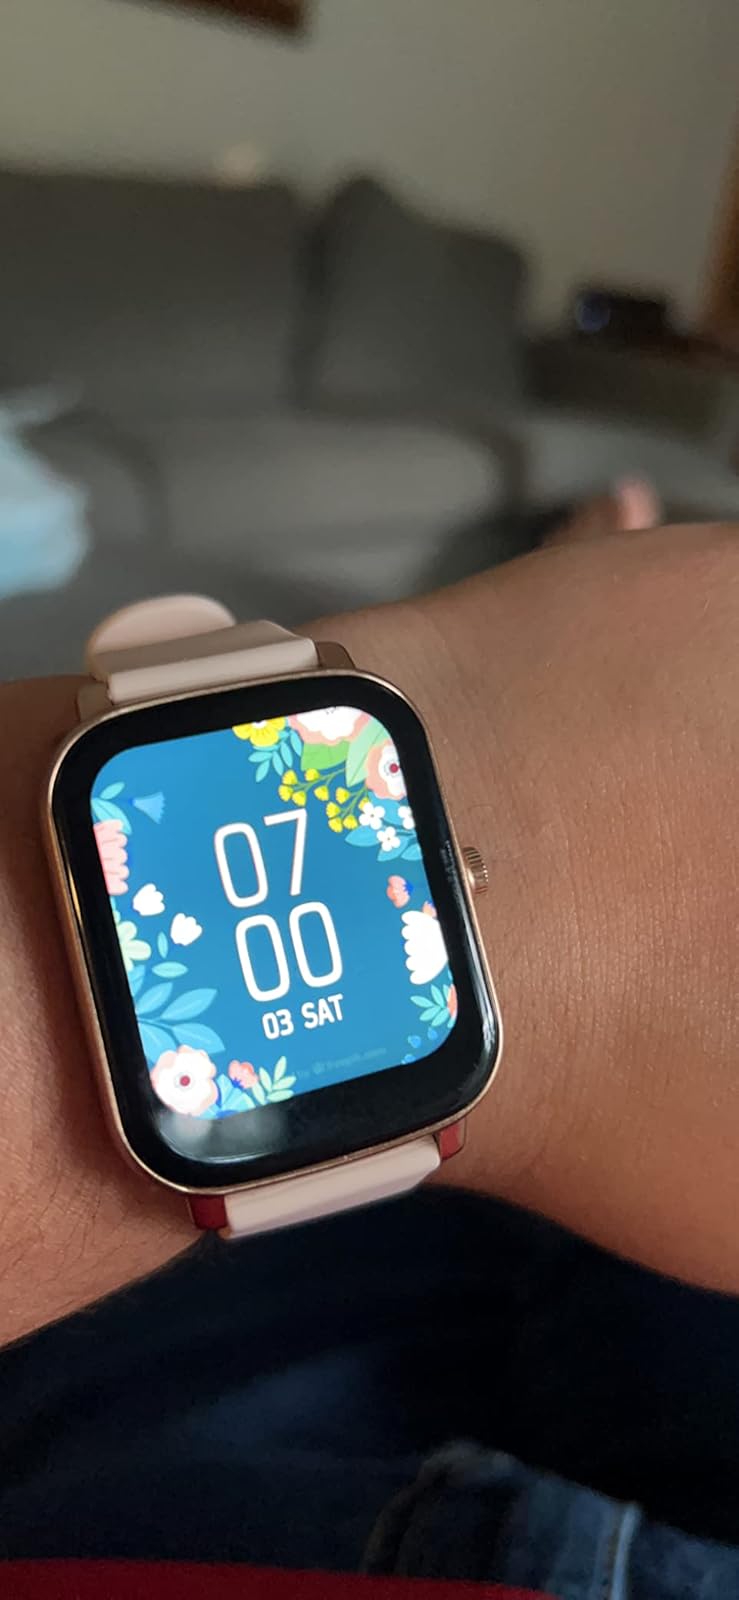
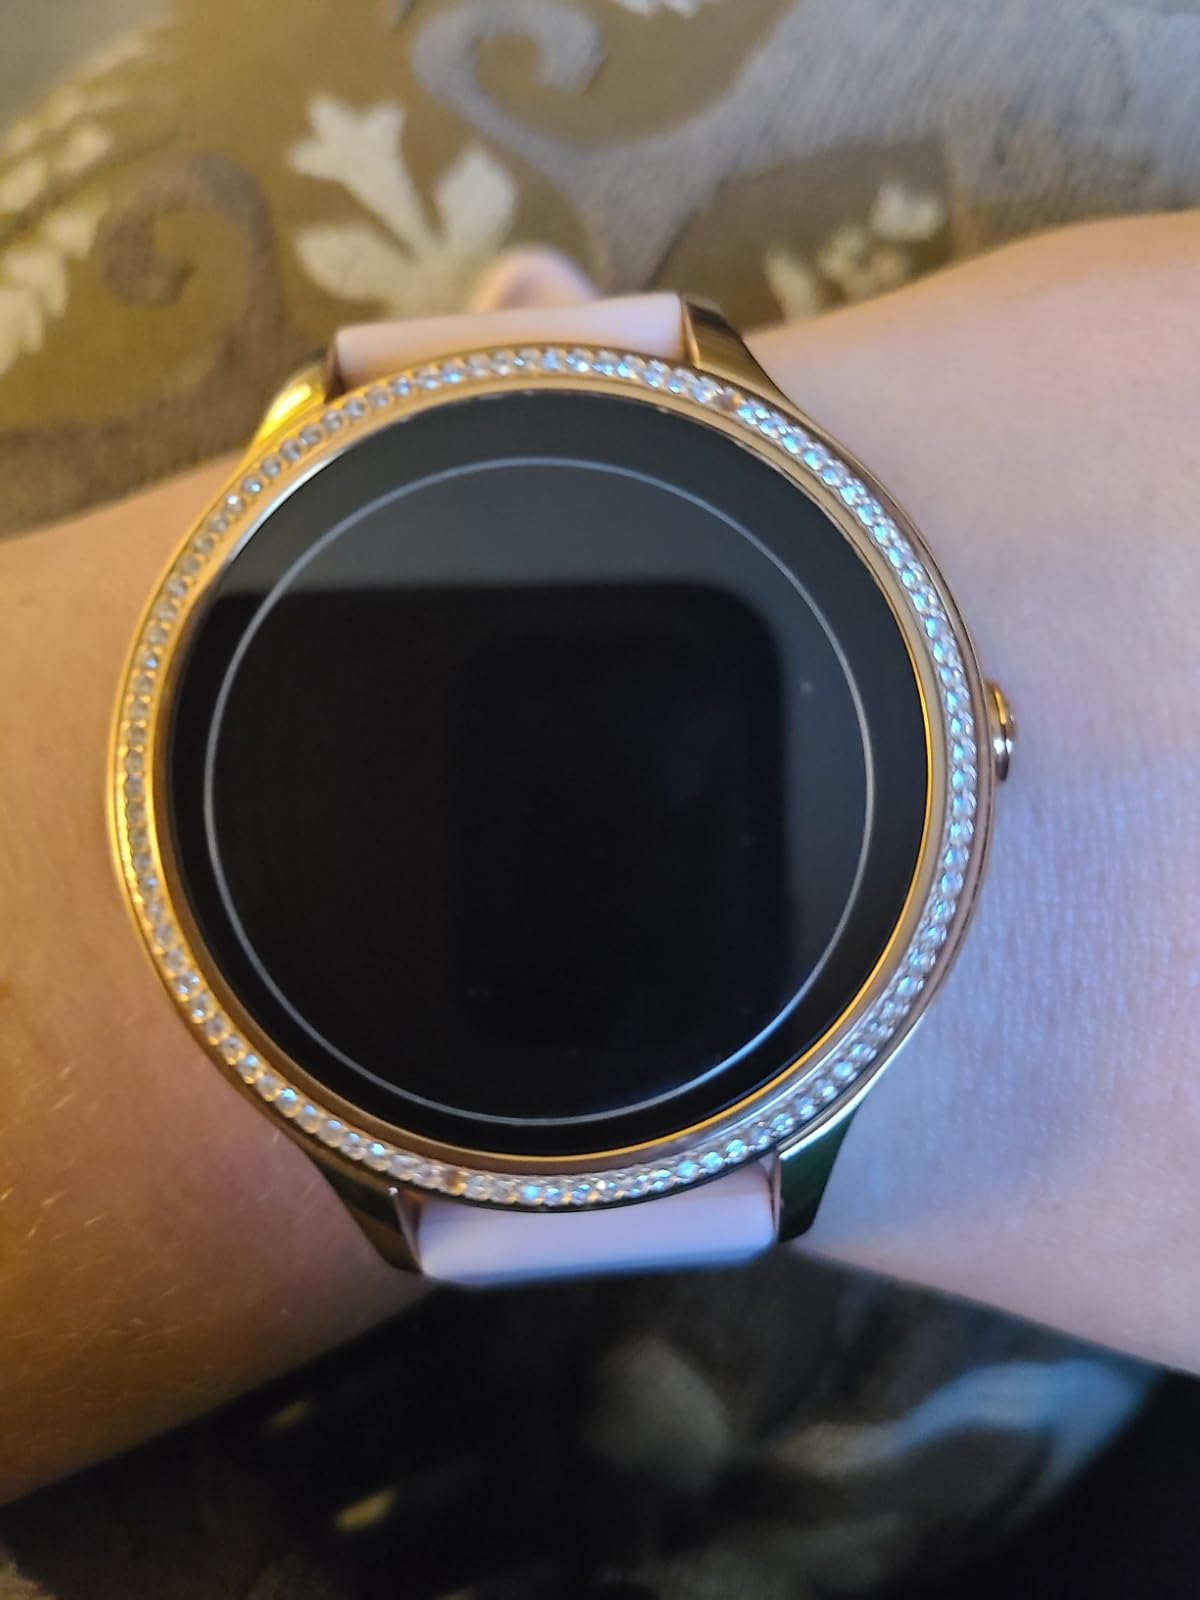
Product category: smartwatch
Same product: no